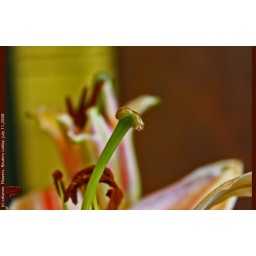
Was waiting for the 6:25 shuttle from the office lobby. I saw the flower arrangements in the lounge and started shooting.